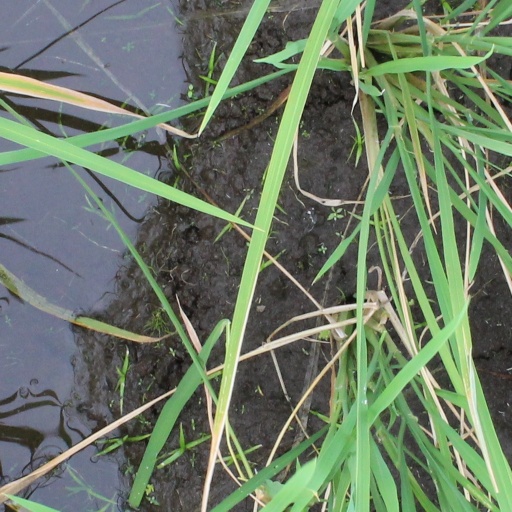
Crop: rice